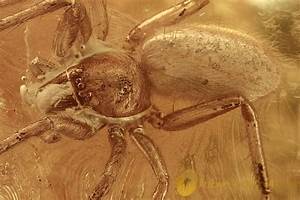
Label: spider